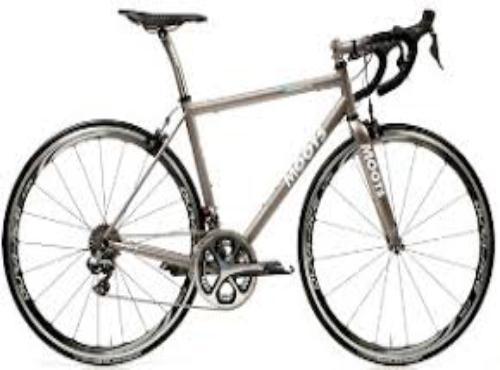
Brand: moots cycles
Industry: Transportation